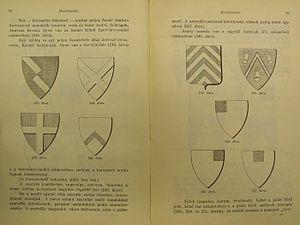
Une page du manuel d'héraldique de Bárczay Oszkár (in ""heraldika kézikönyve"")"
Oszkár Bárczay de Bárca, parfois nommé Barczy et Barcza, né le 16 août 1846 et décédé le 12 avril 1898 à Budapest, est un généalogiste et un héraldiste hongrois. Il fut secrétaire général adjoint de l'Académie des sciences et chambellan impérial et royal. Il est l'un des héraldistes les plus importants de Hongrie.